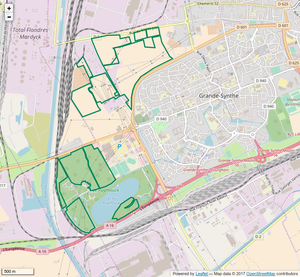
Périmètre de la RNR de Grande-Synthe.
La réserve naturelle régionale de Grande-Synthe est une réserve naturelle régionale située dans les Hauts-de-France. Classée en 2015, elle occupe une surface de 174 hectares et protège d'anciens terrains servant au maraîchage. Elle constitue la seconde RNR de la région en surface après la RNR du plateau des landes.